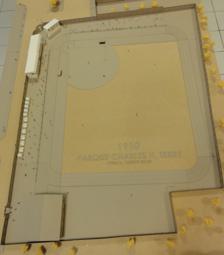
Building: Campo Atlético Charles H. Terry
Country: Puerto Rico
Year built: 1910
Athletic field and baseball park in Ponce, Puerto Rico Campo Atlético Charles H. Terry ( Charles H. Terry Athletic Field ) "El Charles H. Terry" The 1910 Plan of Charles H. Terry Athletic Field in Barrio Quinto , Ponce , looking north. Location Barrio Quinto , Ponce , Puerto Rico Coordinates 18°00′49″N 66°36′31″W / 18.013700°N 66.608520°W / 18.013700; -66.608520 Owner Municipality of Ponce Operator Municipality of Ponce Capacity Several thousand (approx. maximum) Construction Broke ground 1910 Opened 20 November 1910 Campo Atlético Charles H. Terry (English: Charles H. Terry Athletic Field ) or, simply, El Charles H. Terry , is the oldest continuously functioning athletic field and baseball park in Puerto Rico , and the second oldest in the Caribbean . The field is located in the city of Ponce and has a capacity of several thousand spectators. It is located next to the Francisco Pancho Coimbre Sports Museum . History The Campo Atlético Charles H. Terry was built in 1909 by initiative of then Ponce High School students Cayetano Pou, Rafael Matienzo and Francisco Perez, and the financial backing of Lucas P. Valdivieso and Fernando Luis Toro. The field was initially called La Liga del Castillo for its proximity to the Carcel del Castillo (Castillo Jail) then located just north of it, where Escuela de Bellas Artes de Ponce is located today (2019). The Charles H. Terry Athletic Field opened in November 1910, in barrio Quinto , in Ponce, Puerto Rico. Its original intended use was to serve as an athletics, sports, and baseball field for students of the new Ponce High School . It was named after one of the first principals of the school, the continental Charles H. Terry, for his effort and dedication in securing the field for use by the students of his school. Prior to being used as an athletic field for school activities, the area was used for military exercises by the Spanish Military Headquarters adjacent to it. The first official baseball game in Ponce took place in this field in 1899. The first baseball championship in Ponce took place here in 1904 between the local Ponce, Pabst, and Atenas teams. The American teacher Charles H. Terry, who in 1909 was named superintendent of Ponce public schools, made the arrangements with the United States Army stationed at the old Spanish Military headquarters adjacent to the field to acquire the area where the athletic field would be built. The building of the physical facilities started the same year. Engineers from the Central Guanica sugarcane mill lend technical assistance for the development of the facility. Adrian J. Grief, an officer at Central Guánica , donated the materials for the construction of the field. Volleyball, football , and basketball facilities were operational by 1913. In 1913-1914 the American "All Stars" baseball team arrived in Ponce and played at Campo Atletico . The teams included players from the Major League Baseball as well as AAA baseball . The 1920s saw the field being used mostly for track and field, basketball and baseball activities. On 27 February 1930 the daily Aguila de Puerto Rico announces a ceremony to name the field, which so far was called the local playground and Liga del Castillo, as Campo Atletico Charles H. Terry . In 1938 the semi-professional league is created in Puerto Rico and it starts sharing use of Campo Atletico with the professional league. 3 December 1944, registered the first—and only—no hits-no-runs games in Puerto Rican professional baseball. The last game in professional baseball played in Campo Atletico took place on 11 February 1949. After this date games were played at Estadio Francisco Montaner . Likewise, in that year basketball games were moved from the courts at Colegio Ponceño de Varones to the court at Charles H. Terry. In the 1950s, Campo Atletico is rebuilt considerably. In 1983 the field is converted into Ciudad Deportiva Charles H. Terry. On 21 May 1992, the area beneath the grand stand is converted into a city sports museum, Museo Francisco "Pancho" Coimbre . 100th anniversary The celebrations commemorating the 100th anniversary of the park took place on 20 November 2010 at the Francisco "Pancho" Coimbre Sports Museum .  The museum is adjacent to the park. As part of the celebrations there was an exposition of photos and sports paraphernalia related to the historic park. There was also a 3-D model of the park produced by the Pontifical Catholic University of Puerto Rico School of Architecture . A documentary film was also incorporated. Participants included players, sports personalities and historians who have witnessed to the historical moments of the park. Uses The field is used for the Physical Education activities of several schools in the area, including Ponce High School and the Rafael Pujals Middle School, located immediately across the street from the park. See also Puerto Rico portal Ponce High School References